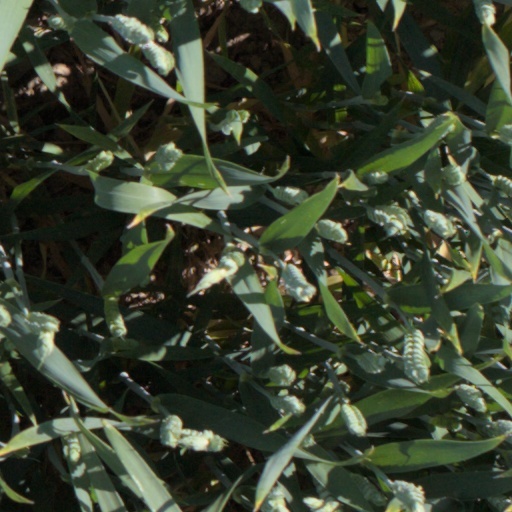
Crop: wheat